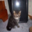
Label: cat